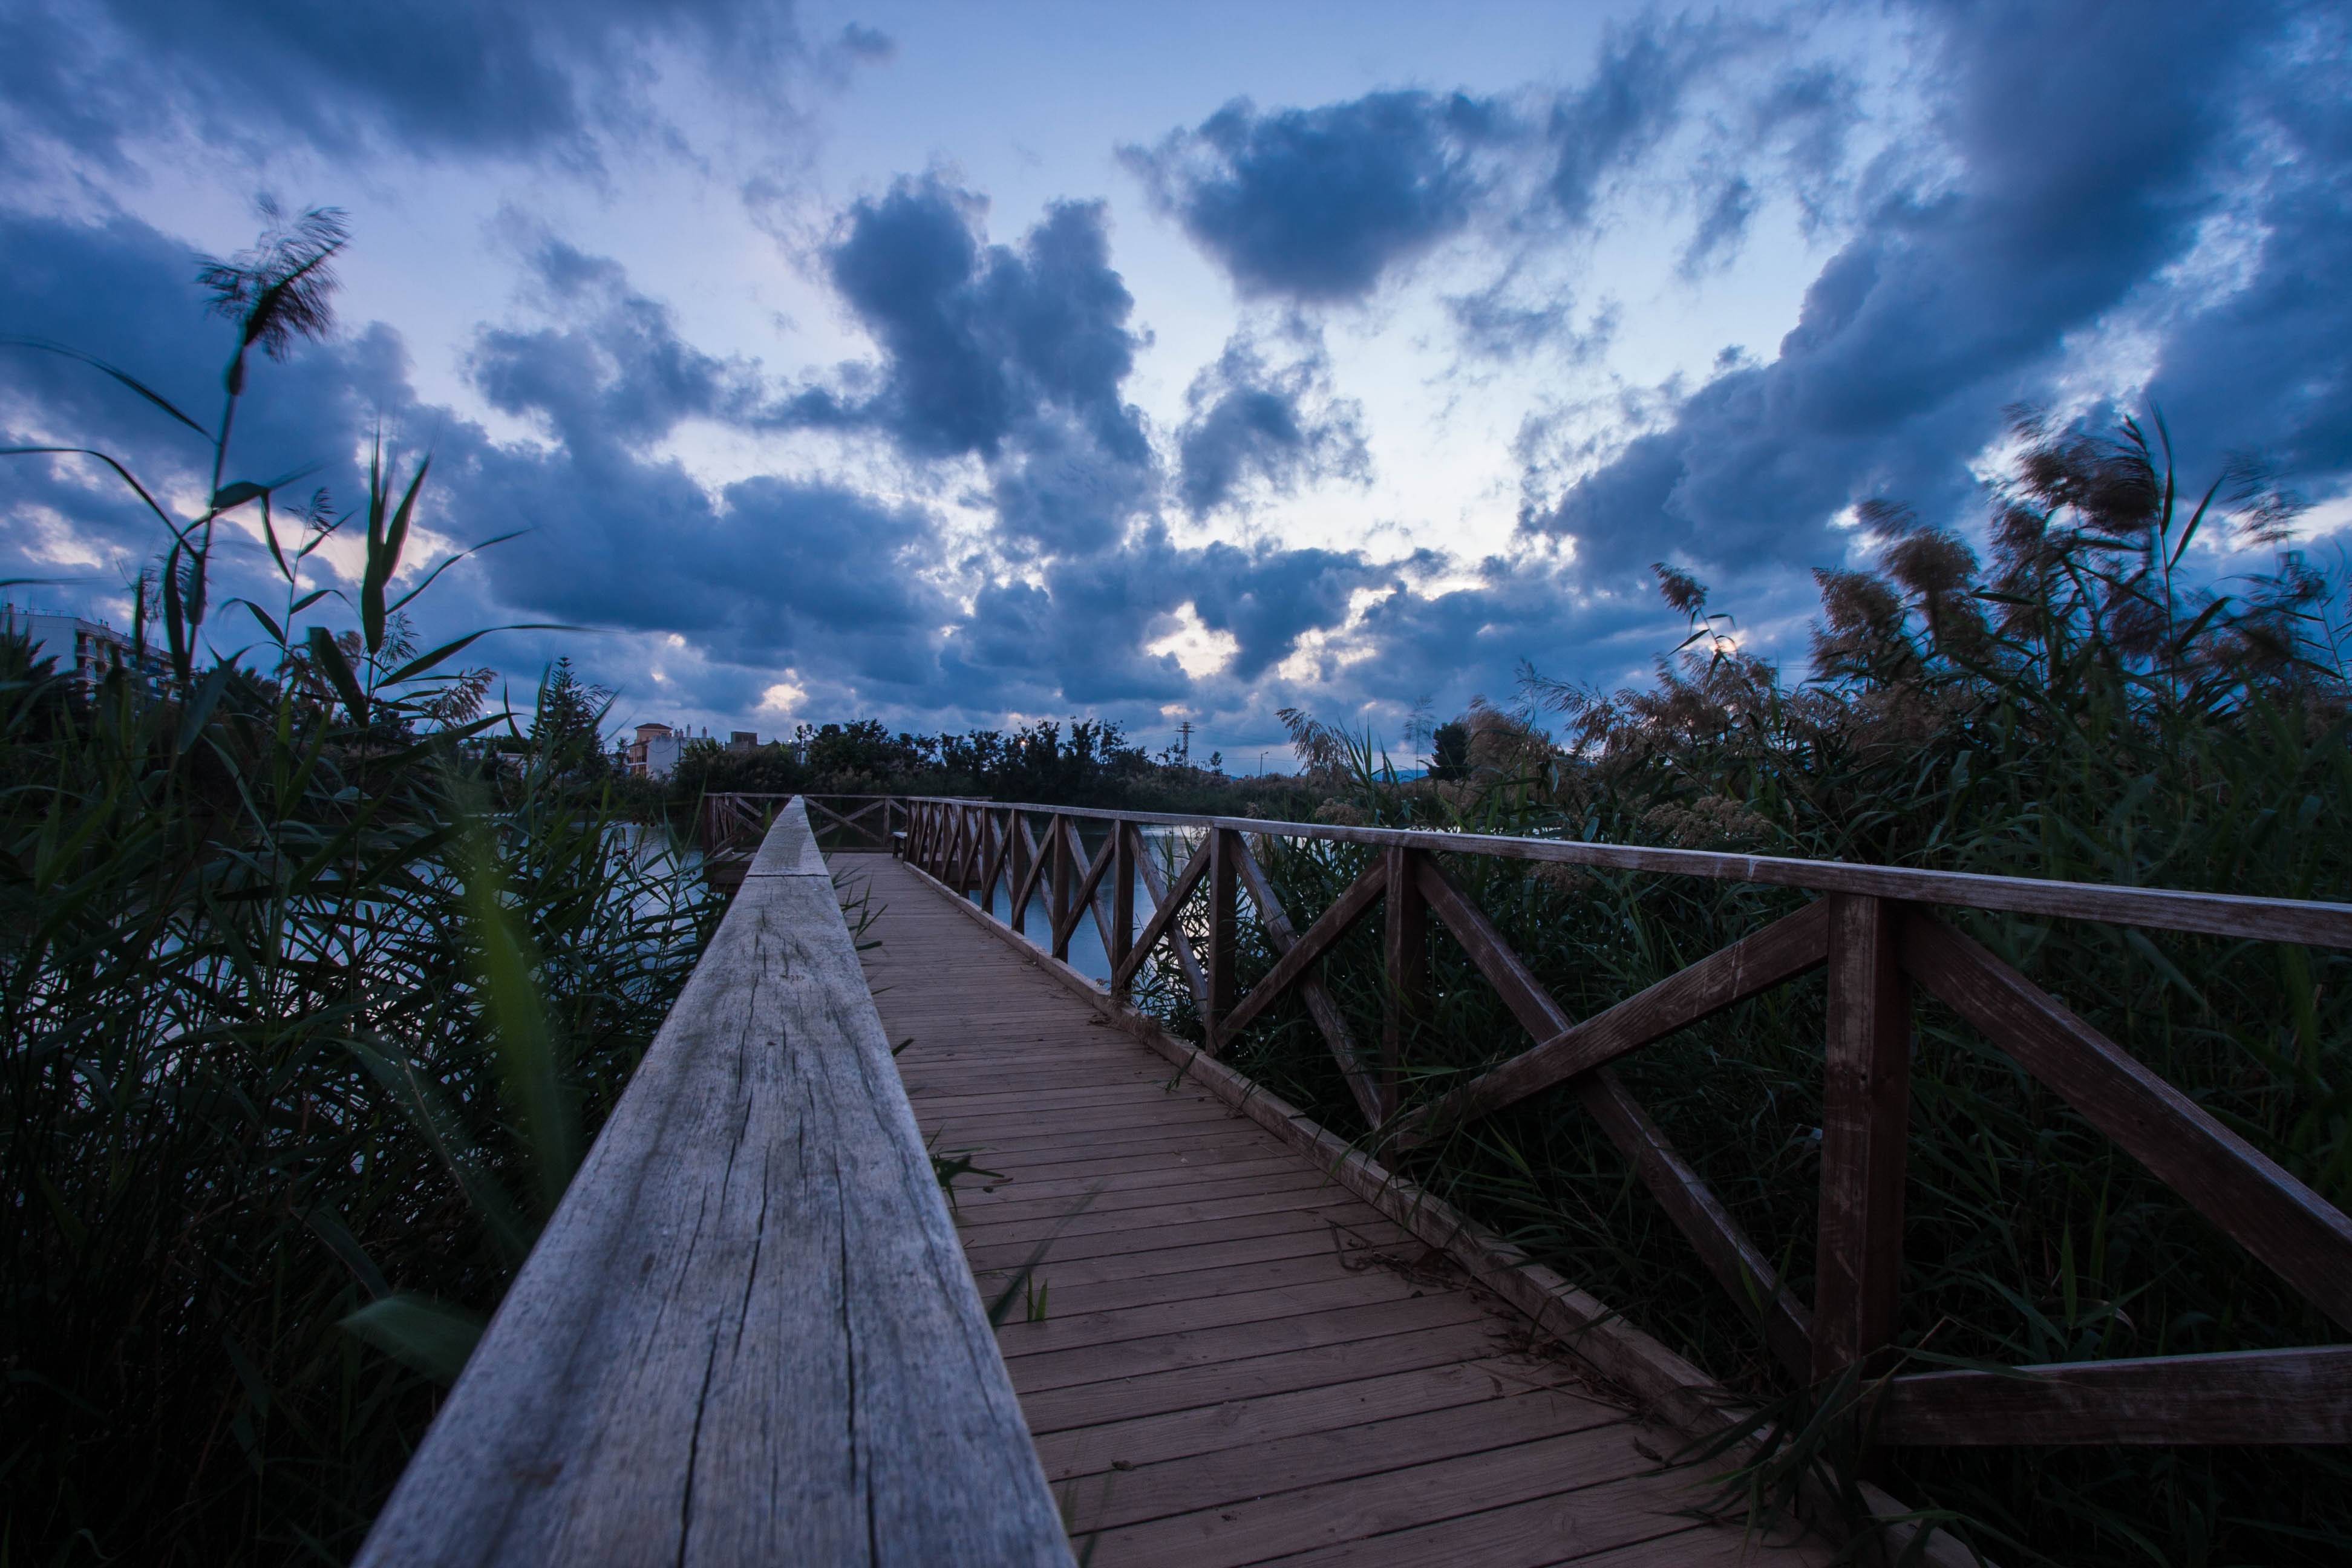
sea, cloud, sky, bridge, sunlight, morning, walkway, dusk, relaxation, wetland, bless you, nonbuilding structure